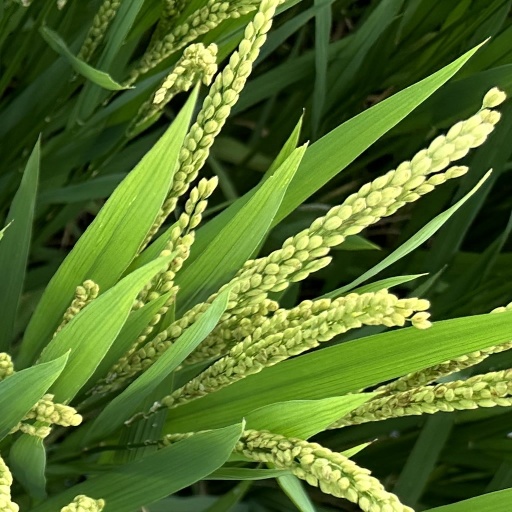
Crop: rice